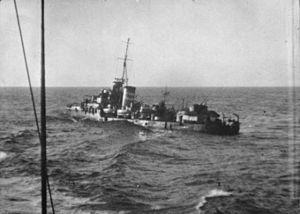
Le HMAS Nestor (G02) est un destroyer de classe N en service dans la Royal Australian Navy pendant la Seconde Guerre mondiale.
La dénomination de croiseur lourd est communément employée à partir de 1930 et jusqu'à la fin de la Seconde Guerre mondiale pour désigner un croiseur, c'est-à-dire un navire principalement armé de canons, d'un déplacement supérieur à 1 850 tonnes, et inférieur à 10 000 tonnes conformément au traité de Washington et dont l'artillerie principale avait un calibre supérieur à 155 mm, et au plus égal à 203 mm, conformément au traité naval de Londres. Si la distinction entre croiseur lourd et croiseur léger a ainsi été claire pendant quelques années, l'apparition, après 1935, des « grands croiseurs légers », déplaçant 10 000 tonnes, et armés de dix à quinze canons de 152 ou 155 mm, tirant jusqu'à 8 à 10 coups par minute, avec des blindages de ceinture de plus de 100 mm, a sérieusement contribué à brouiller les catégories.
L'opération Vigorous est une opération des Alliés de la Seconde Guerre mondiale visant à ravitailler l'île de Malte. Le convoi MW 11, parti de Haïfa et de Port-Saïd le 12 juin 1942, escorté par la Royal Navy, rencontre une forte opposition des forces de l'Axe et doit rebrousser chemin, atteignant Alexandrie le 16 juin.